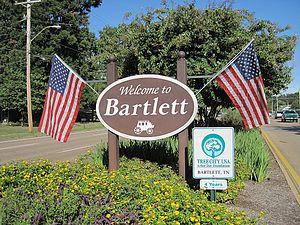
Bartlett est une municipalité américaine située dans le comté de Shelby, au Tennessee. Selon le recensement de 2010, elle compte 54 613 habitants, ce qui en fait la deuxième ville de l'agglomération de Memphis.